Rosh Hashanah LeMa'sar Behemah

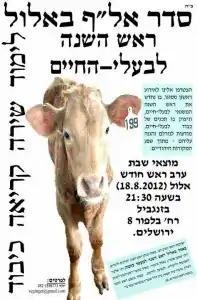
A poster advertising a communal seder for Rosh Hashanah LaBehemah in Jerusalem at Ginger House in 2012.

Informal celebrations of Rosh Hashanah LaBehemah began in 2009 at the goat barn of Adamah Farm on the campus of the Isabella Freedman Jewish Retreat Center, including a blessing of assembled farm and pet animals, and a meditation on beginning the period of "cheshbon hanefesh" with a personal accounting of all the domesticated animals relied upon, followed by the shofar blast for Rosh Chodesh Elul. Activists have reached out to synagogues and Jewish food, environment, and animal protection organizations, in order to raise the profile of the festival and raise awareness for the conditions of domesticated animals in contemporary society in Jewish communities. In 2012, the first guided ritual communal meals for Rosh Hashanah LaBehemah were held at the Ginger House in Jerusalem, and in major cities across the United States. Several prominent Masorti and Open Orthodox rabbis have since lent their support for reviving the festival, including Adam Frank, Yitz Greenberg, Jonathan Wittenberg, David Wolpe, and Shmuly Yanklowitz.